Seaham, New South Wales

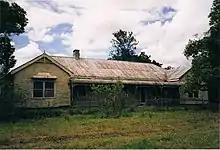
"Burnbrae", the home of John and Lavinia Boag, who lost their son William in the Great War and were instrumental in erecting the Knitting Circle Memorial.

As noted by historian Cecily Joan Mitchell, there are not many of the original houses of importance left at Seaham. One exception is "Eskdale", associated with Walter Scott, the nephew of Surgeone Walter Scott who lived nearby at Wallalong. The house is a contemporary of the earliest homesteads in the district and is a single-storey dwelling, built of stone cut from the ground nearby. Mitchell writes that "the cedar joinery is particularly elegant, panels with fine moulding beneath every window" and that the house plan "is the usual symmetrical Georgian type: a very wide hall leads from the flagged front verandah to the back verandah; two large rooms in front and four at the back. Twin chimneys at either end are of stone". The house was later occupied by the Lex McDonald and his family.